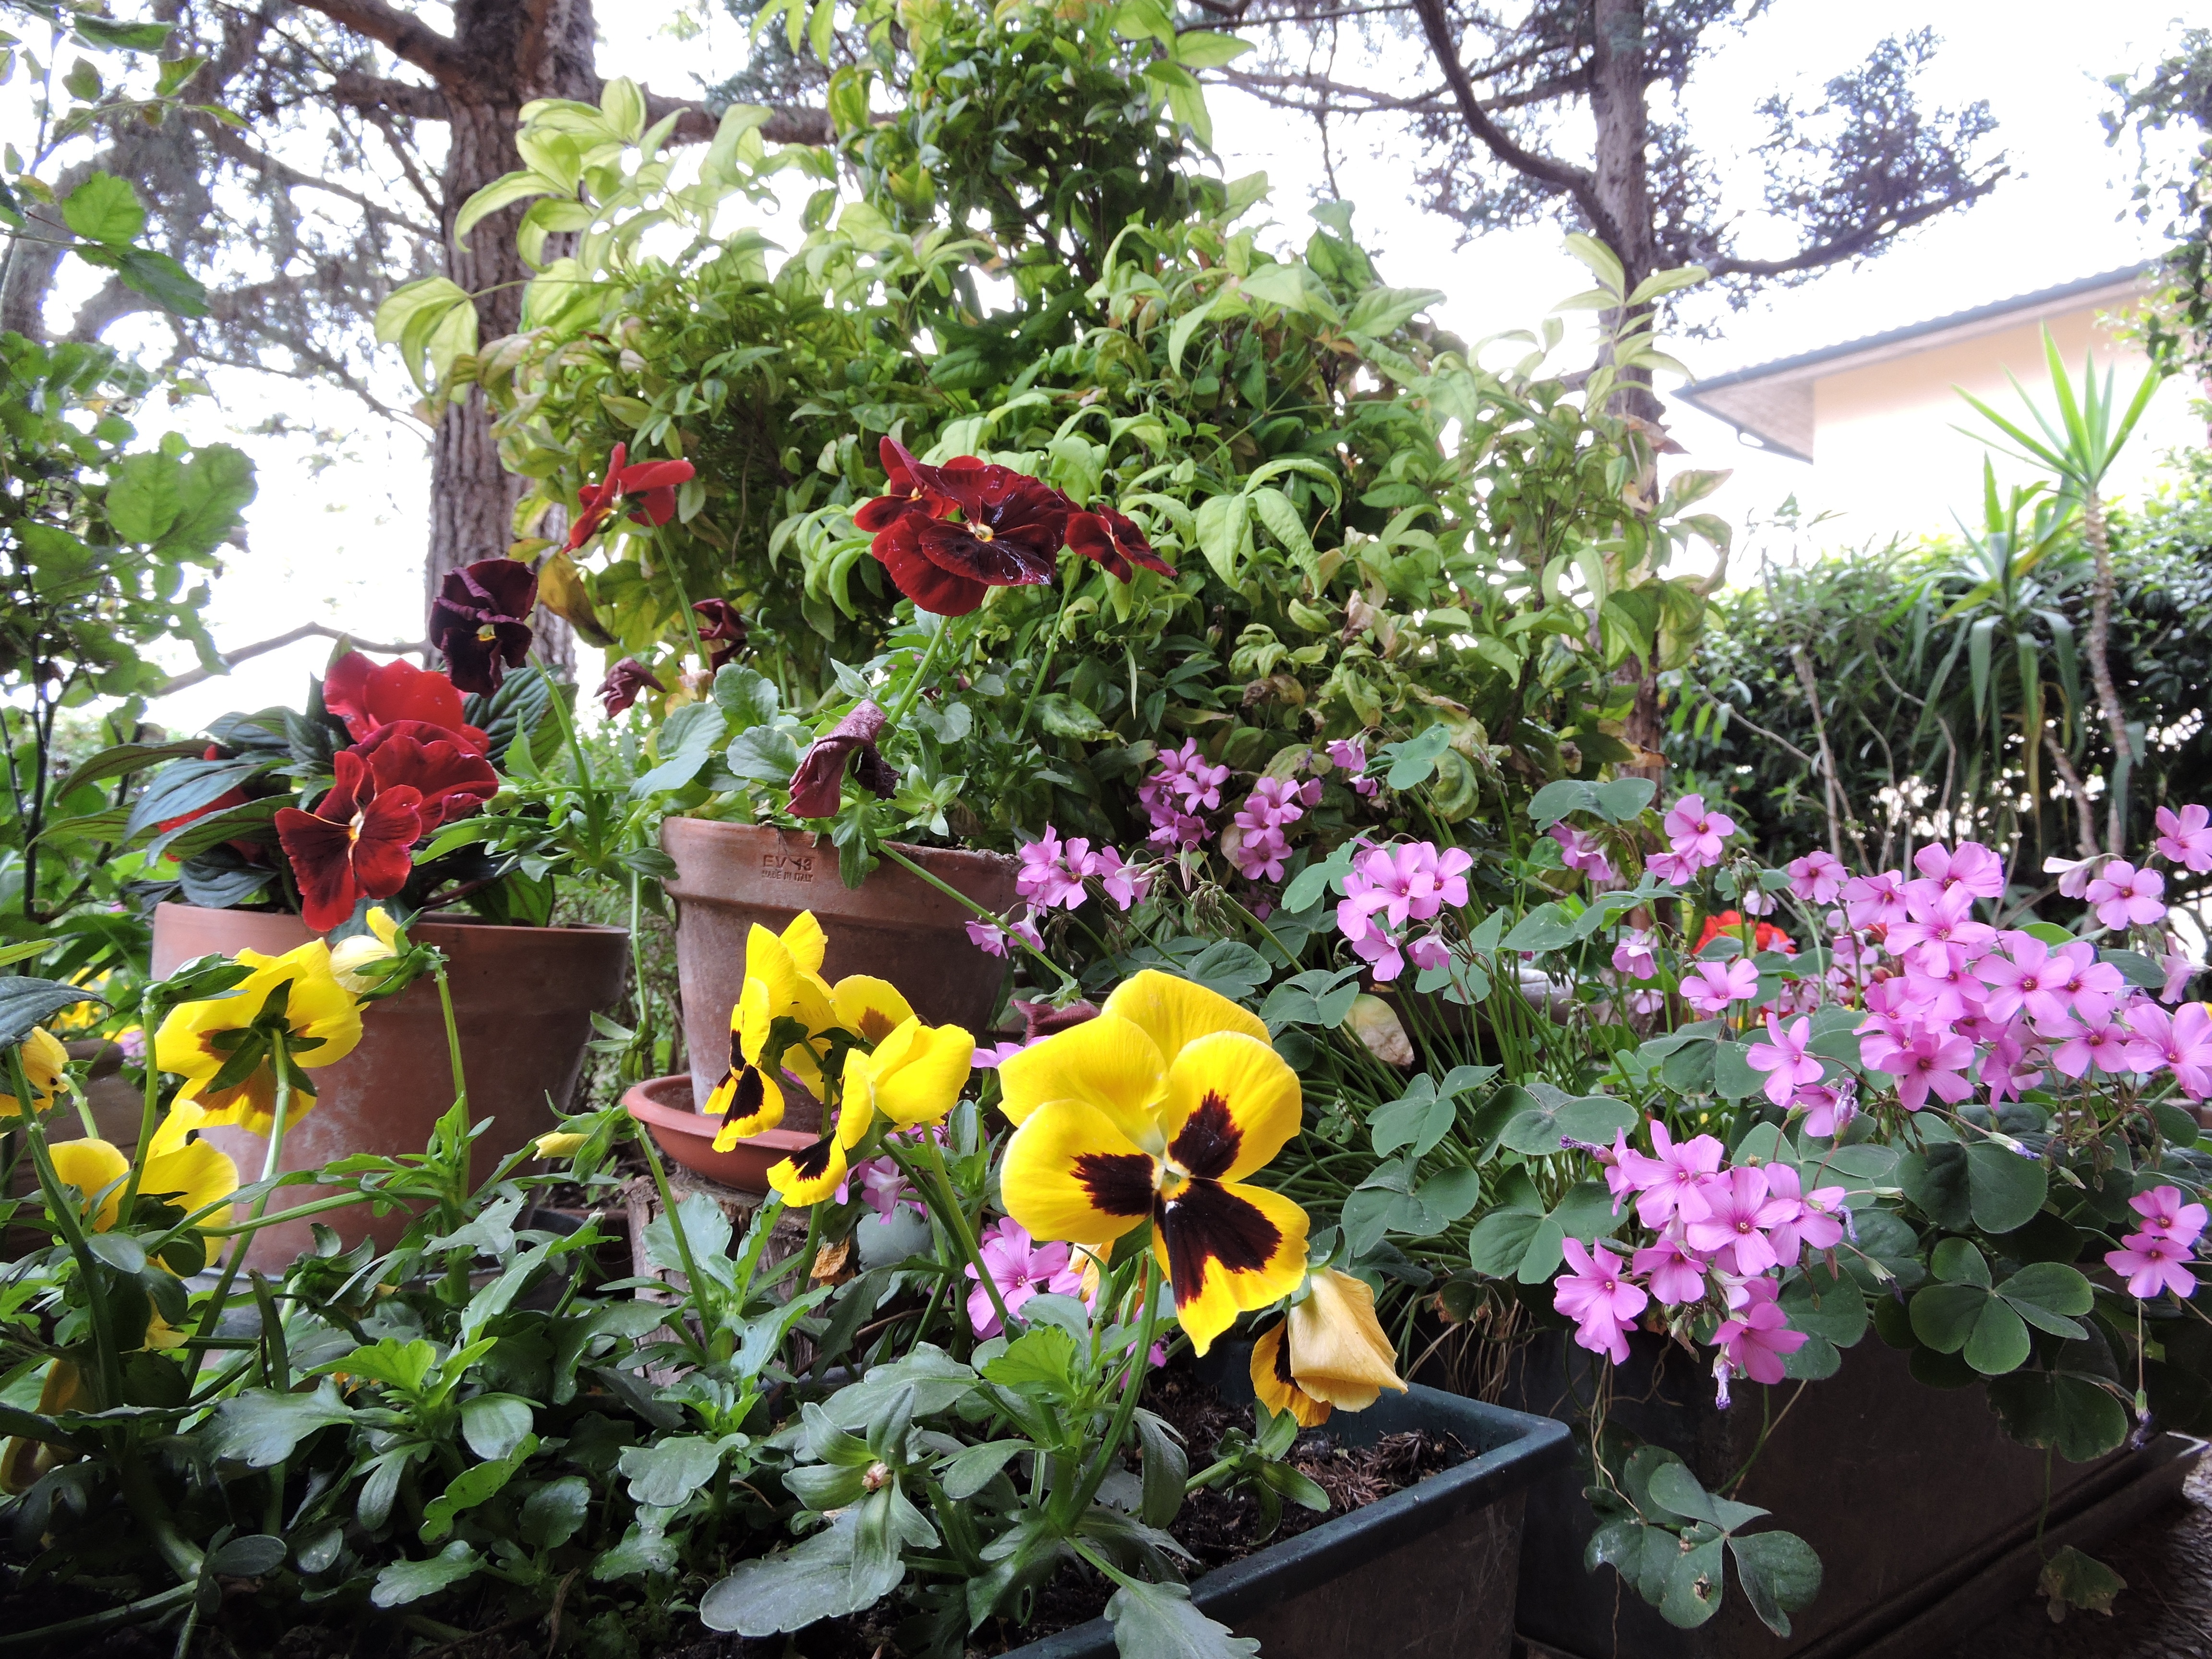
nature, plant, flower, bloom, spring, botany, garden, flora, plants, flowers, leaves, shrub, yard, pansy, flowering plant, annual plant, land plant, violet family